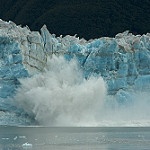
Scene: Outdoor